Ryan Firebee

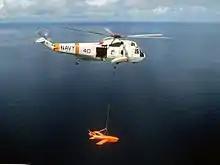
Sikorsky SH-3 Sea King helicopter recovering a BQM-34S Firebee drone

Meanwhile, the U.S. Navy upgraded the avionics in their BQM-34As, which were then designated BQM-34S. In the early 1980s the Navy also began to refit these with the uprated J69-T-41A engine of thrust. The Air Force began to update their BQM-34As with improved avionics and also the J85-GE-7 engine which was fitted without major changes in the drone's airframe; the improved USAF variants retained their existing BQM-34A designation.